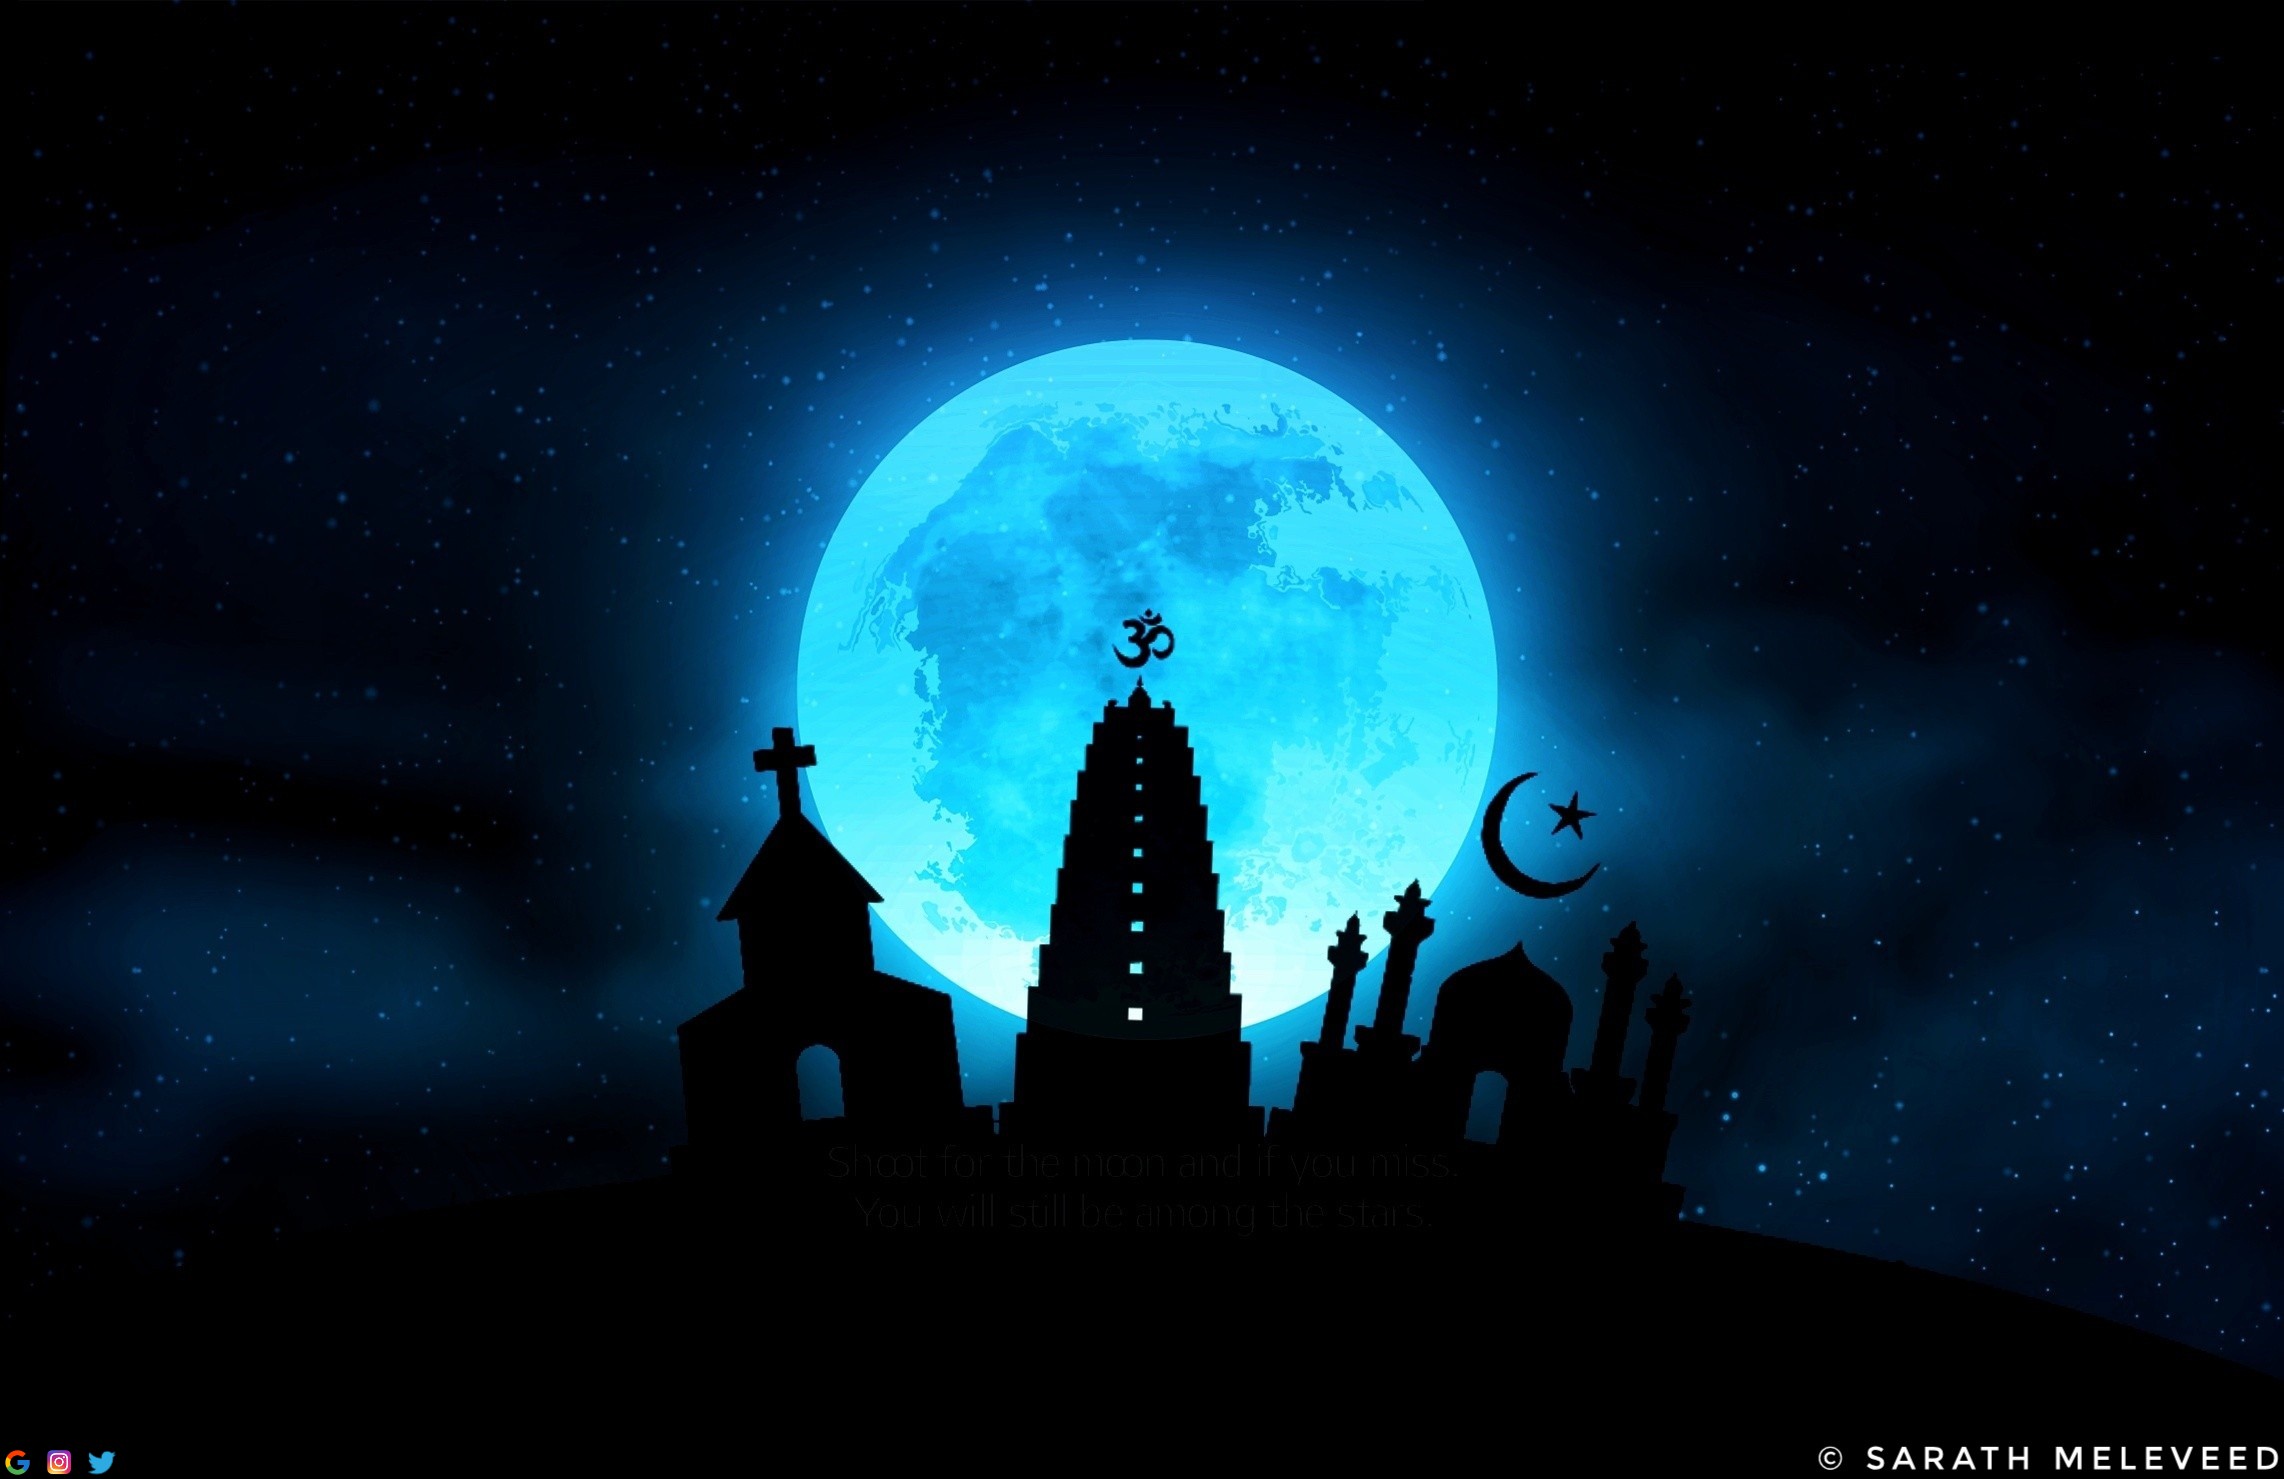
art, drawing, painting, sky, landmark, light, atmosphere, night, darkness, midnight, world, space, illustration, architecture, graphic design, screenshot, graphics